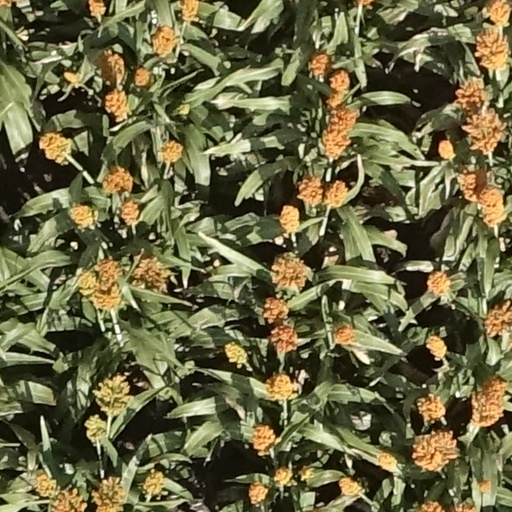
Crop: sorghum